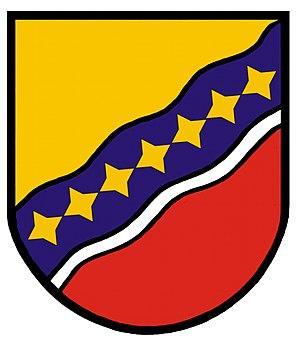
Stadtkyll est une municipalité de la Verbandsgemeinde Obere Kyll, dans l'arrondissement de Vulkaneifel, en Rhénanie-Palatinat, dans l'ouest de l'Allemagne.